Fethiye Mosque (Krujë)

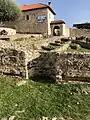
Mihrab of the Fethiye Mosque in Kruje

The Sultan Mehmed Fatih Mosque was built before 1481 and named after the Ottoman Sultan Mehmed II (also called "the Conqueror"). After being destroyed in 1831, the mosque got rebuilt for the local Albanian population under the reign of the Sultan Mahmud II.